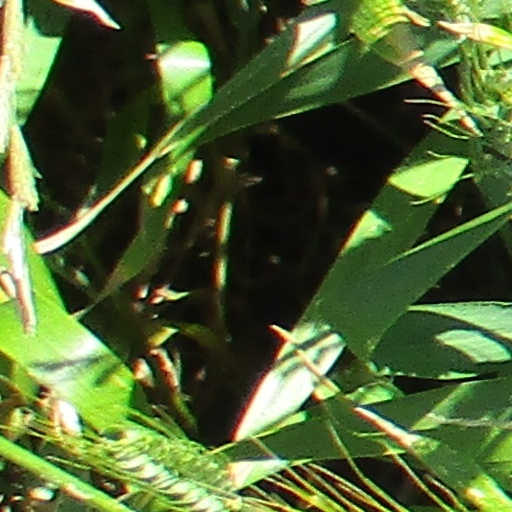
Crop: wheat